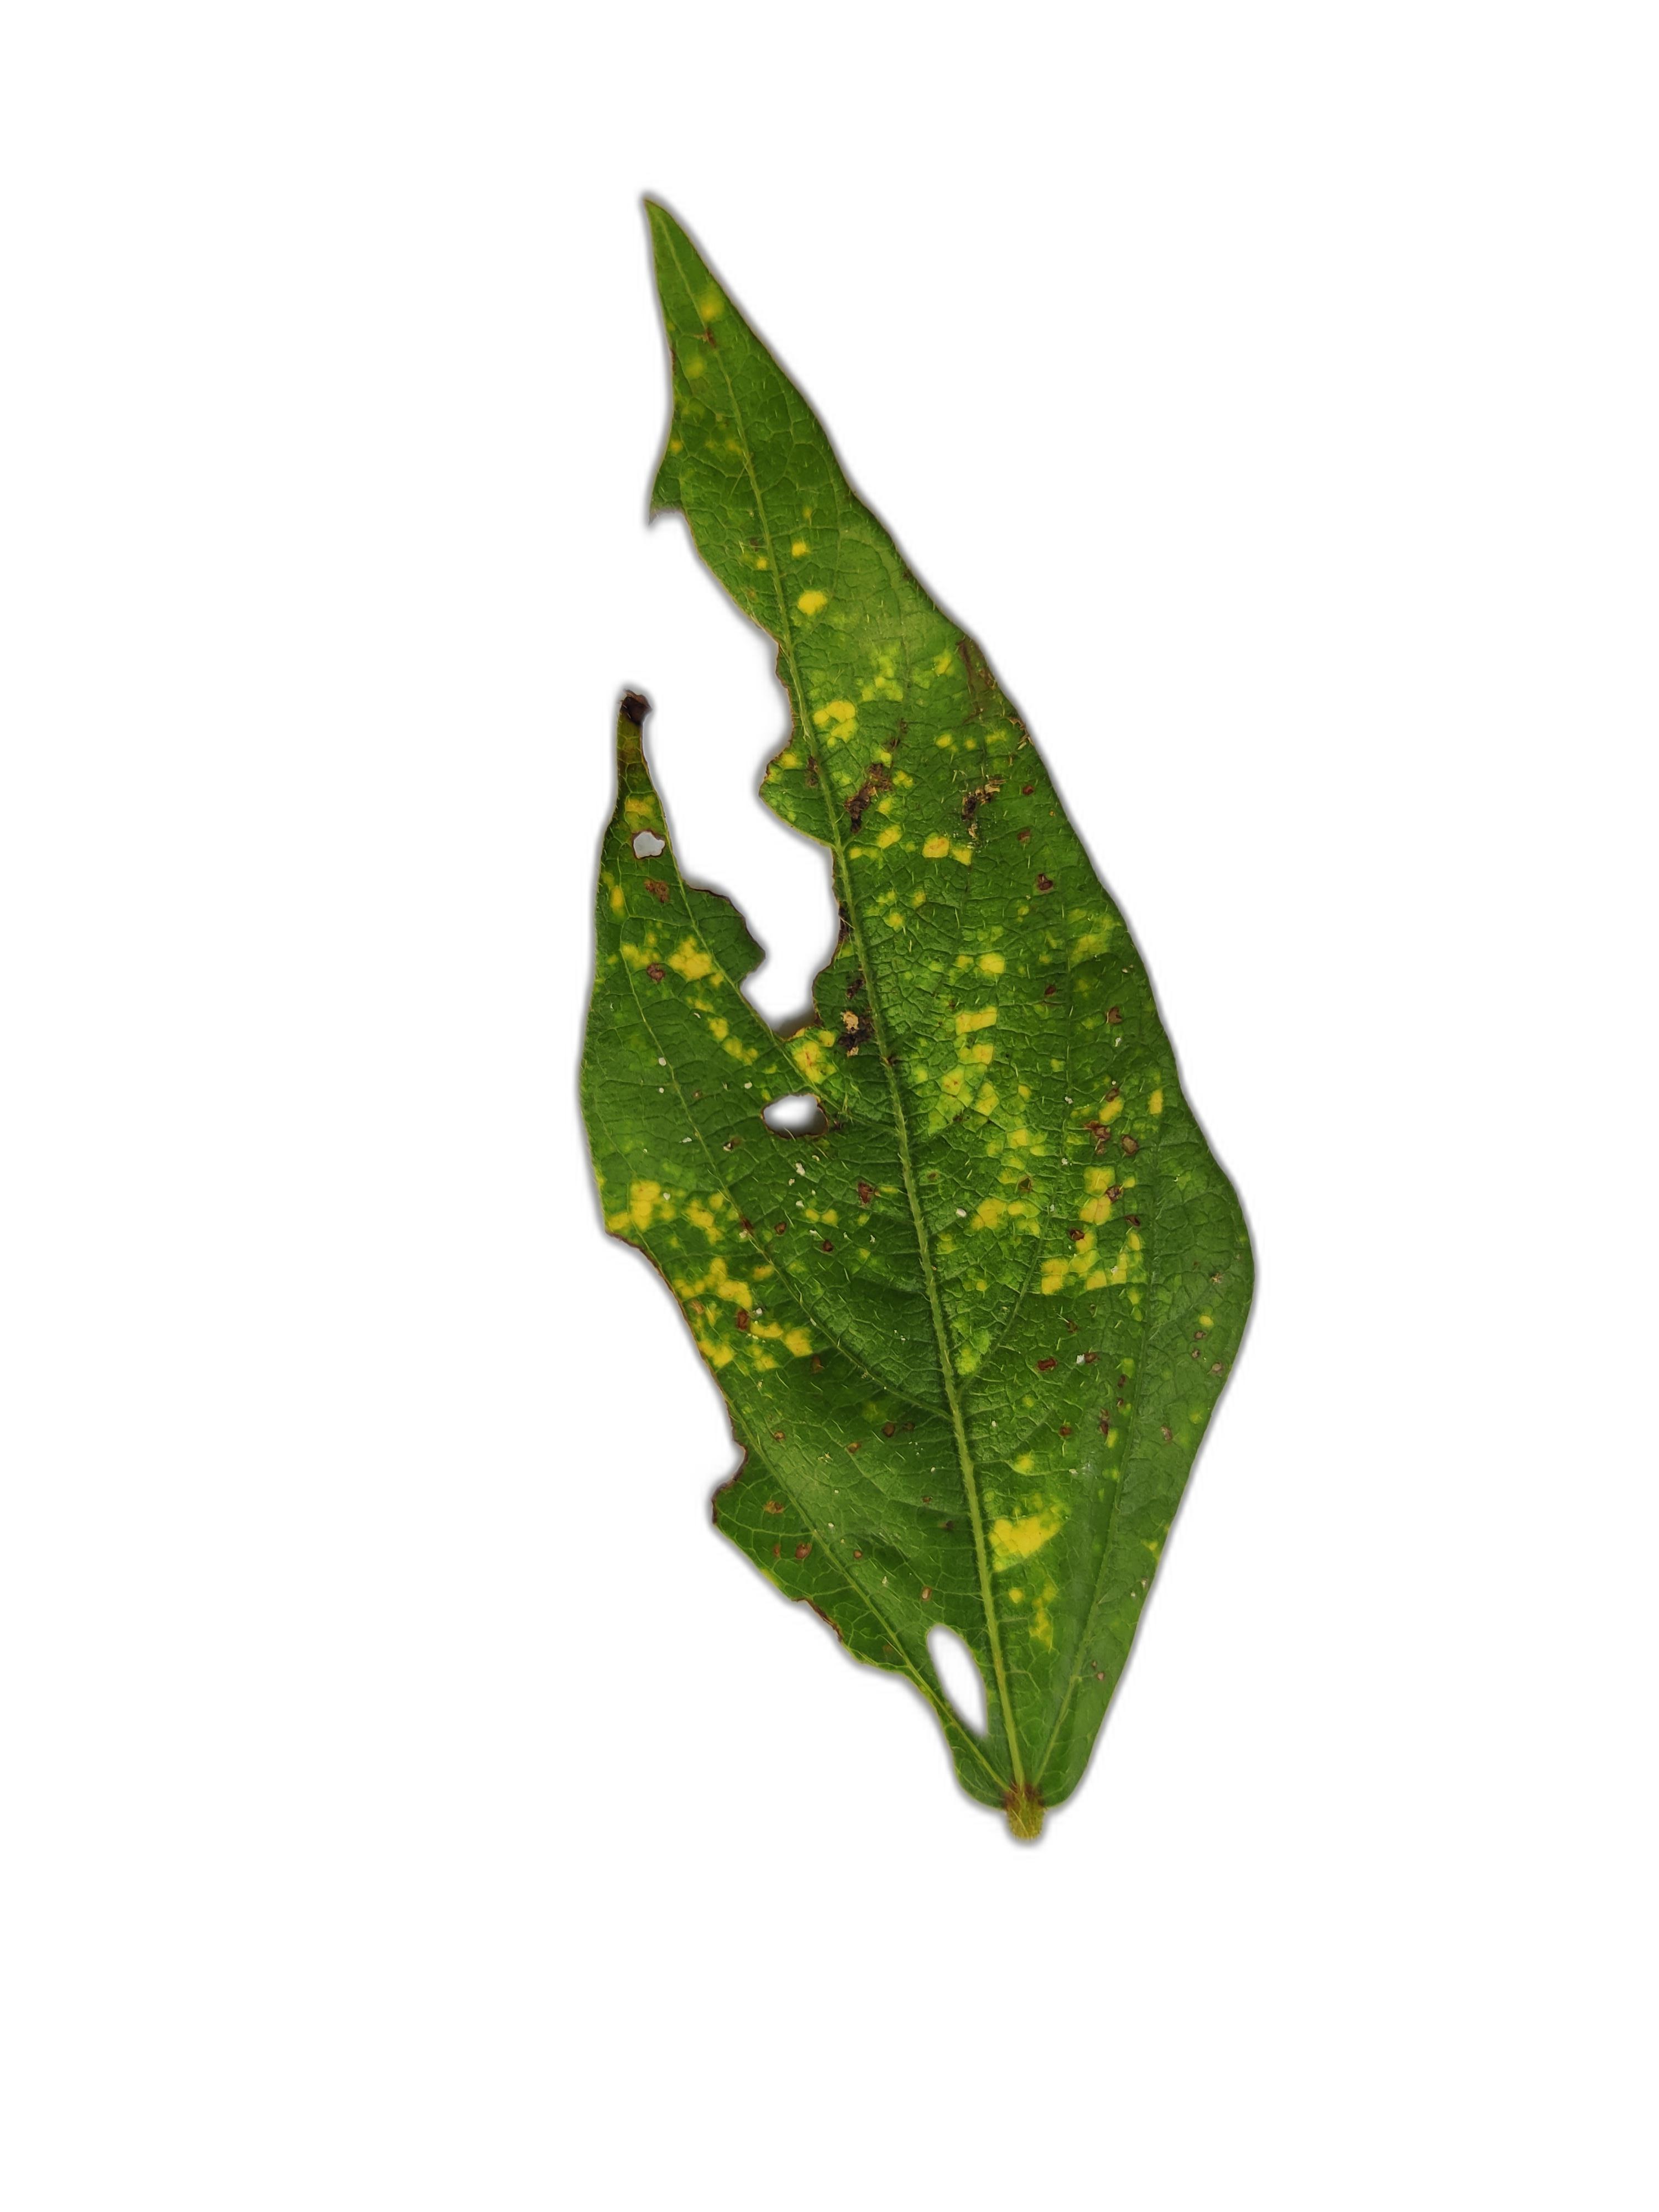
Label: Yellow Mosaic